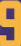
Number: 9